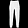
Label: Trouser